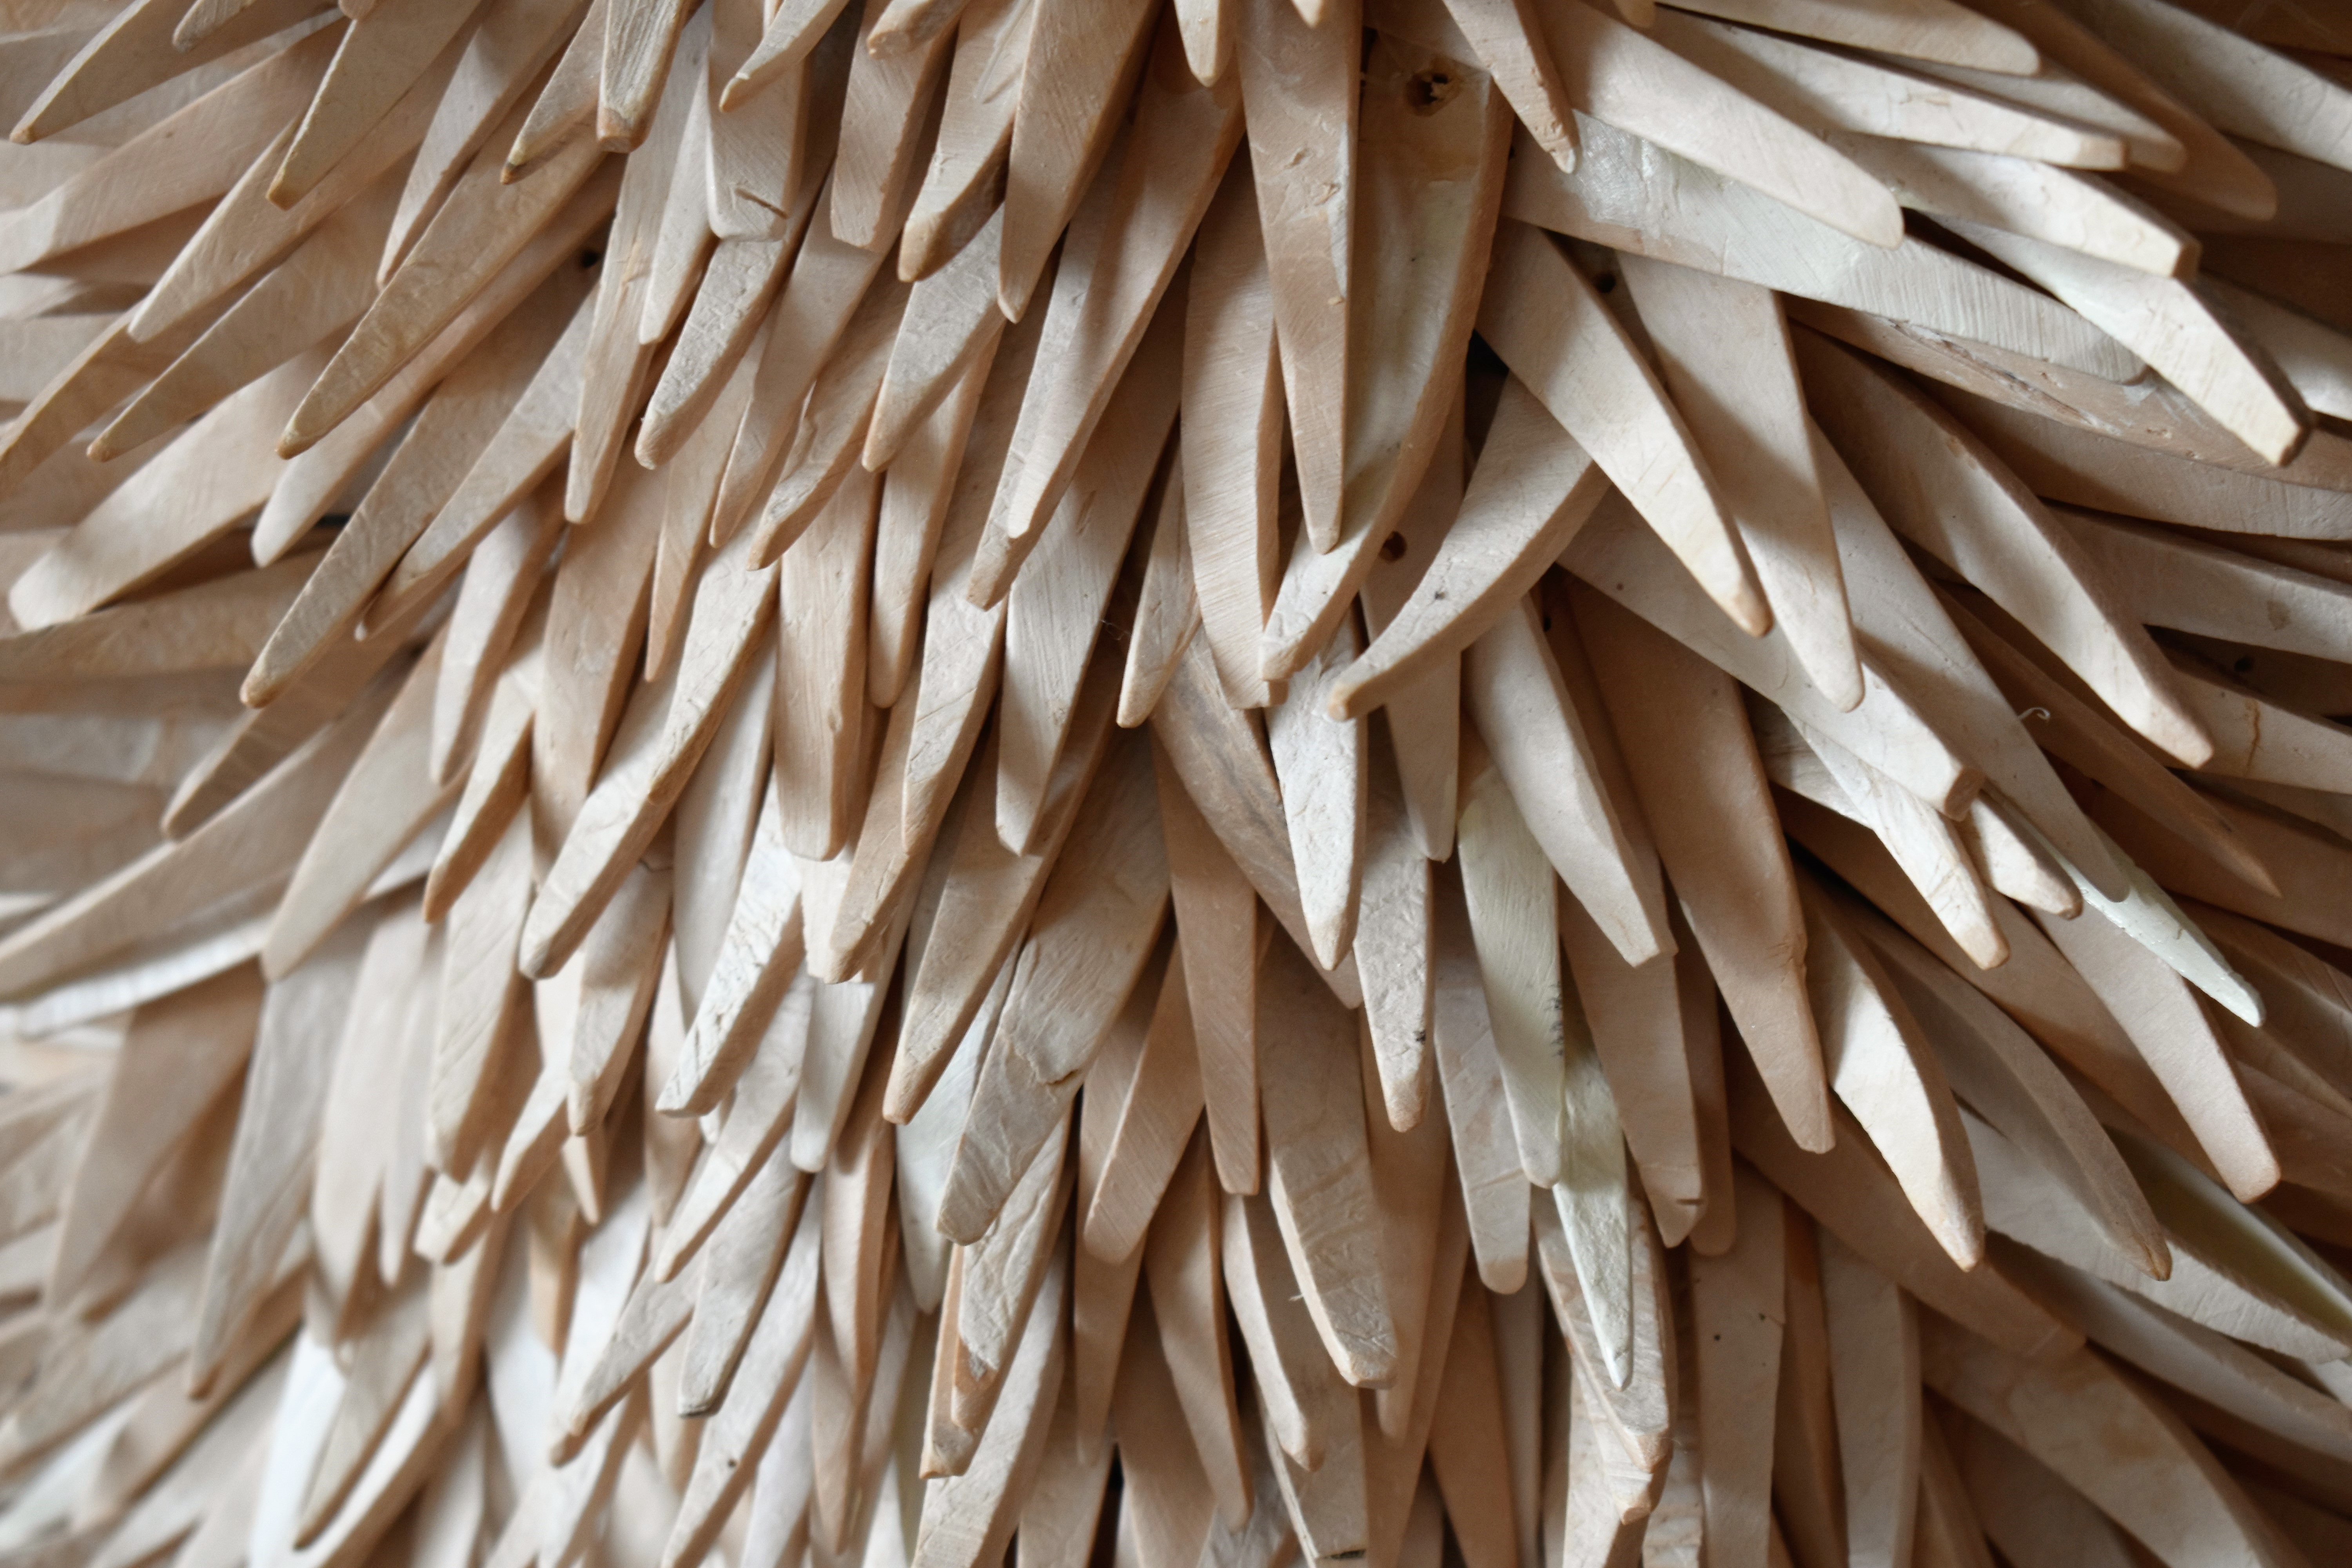
branch, wing, light, wood, atmosphere, decoration, pattern, mushroom, living room, lamp, lighting, deco, close up, coconut, background, carving, macro photography, oyster mushroom, edible mushroom, grass family